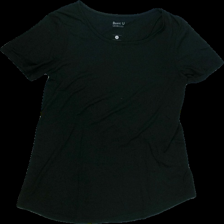
View: front
Type: T-shirt
Category: Ladies
Brand: Not Applicable
Colors: Black
Material: 50%cotton 50%polyester
Pattern: Plain
Cut: Regular, C-collar
Season: All
Trend: No trend
Stains: No
Price range: <50
Recommended usage: Export